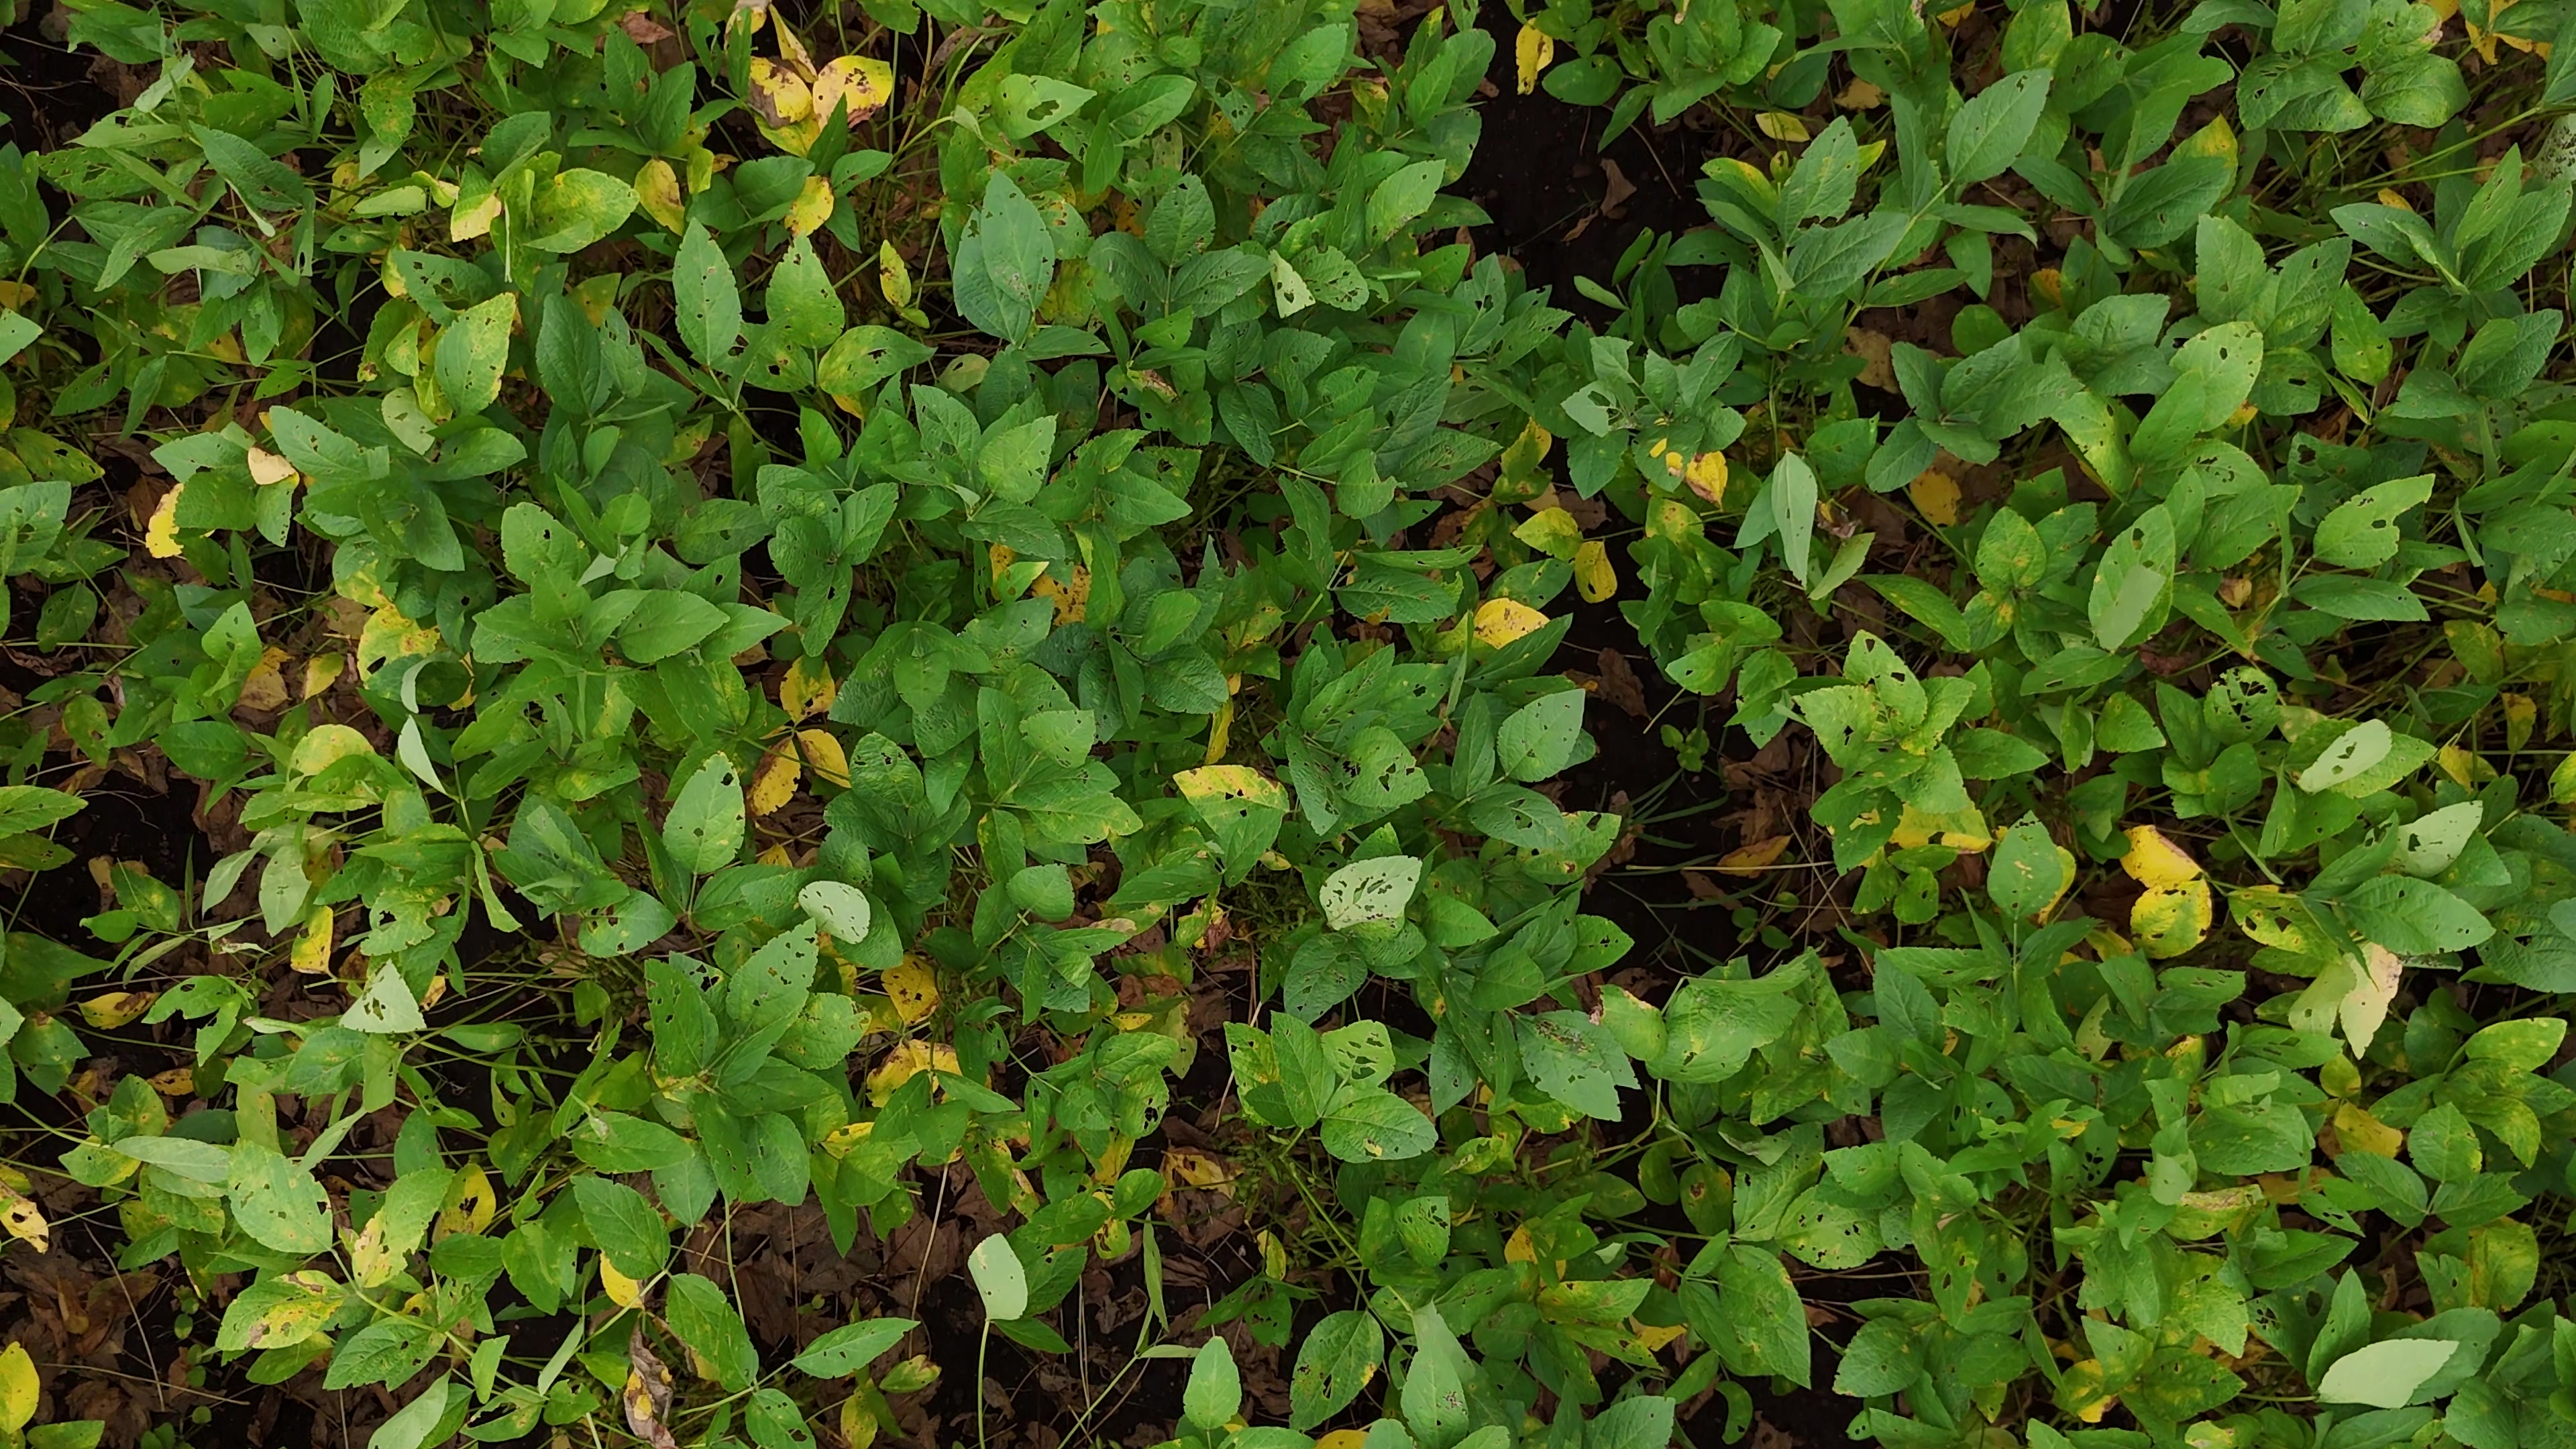
Label: Rust